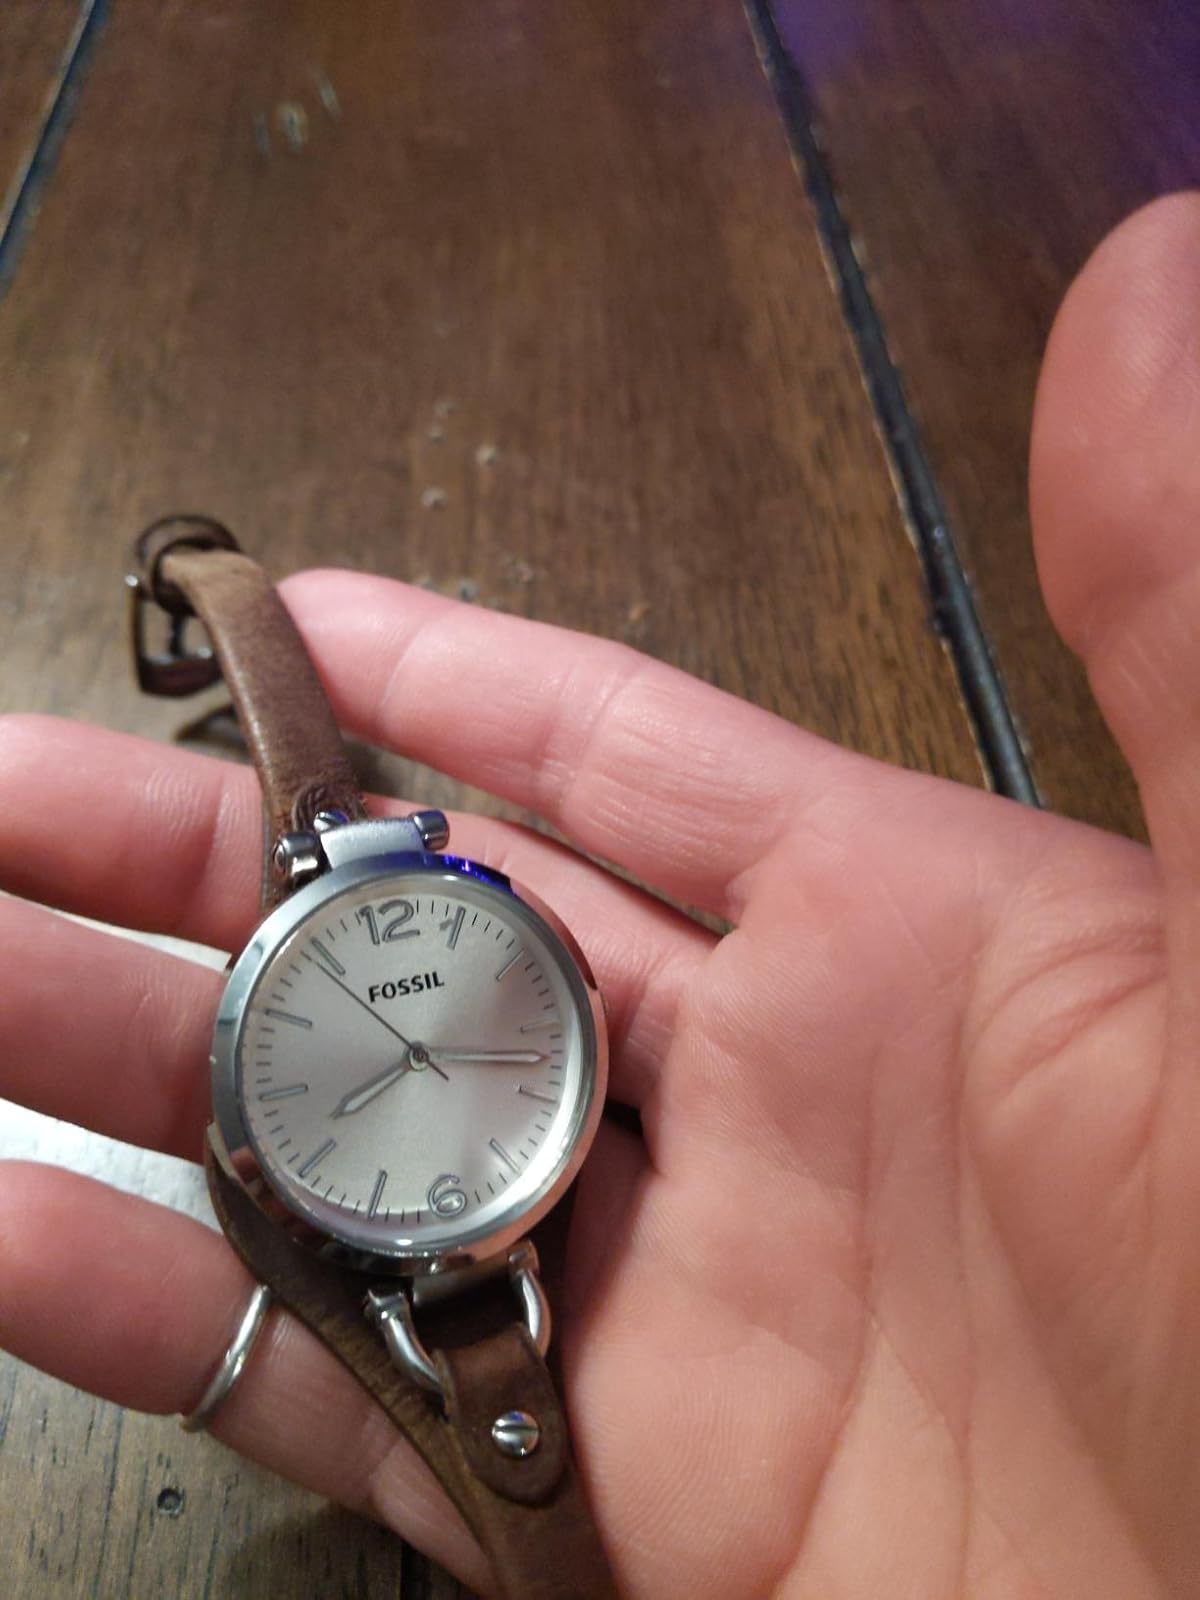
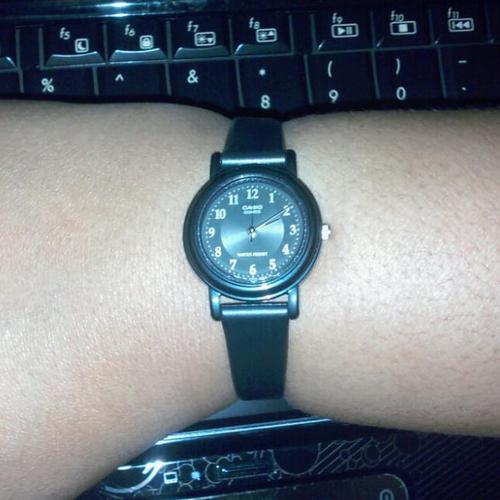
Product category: accessories_watch
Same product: no